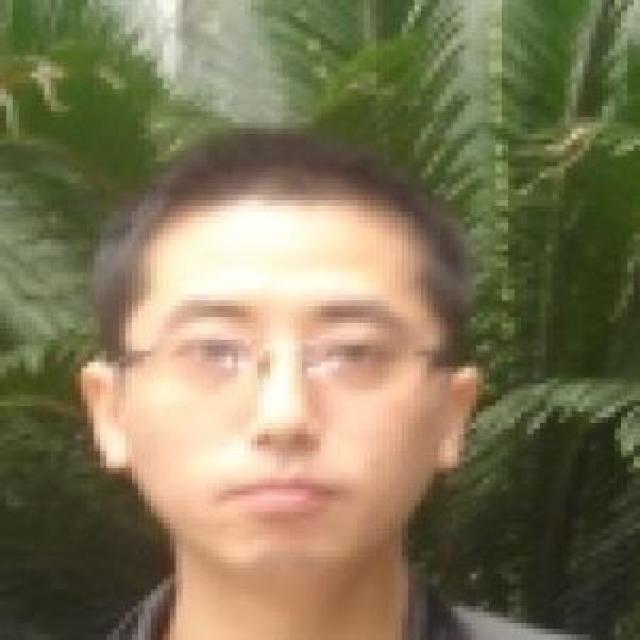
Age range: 21-44